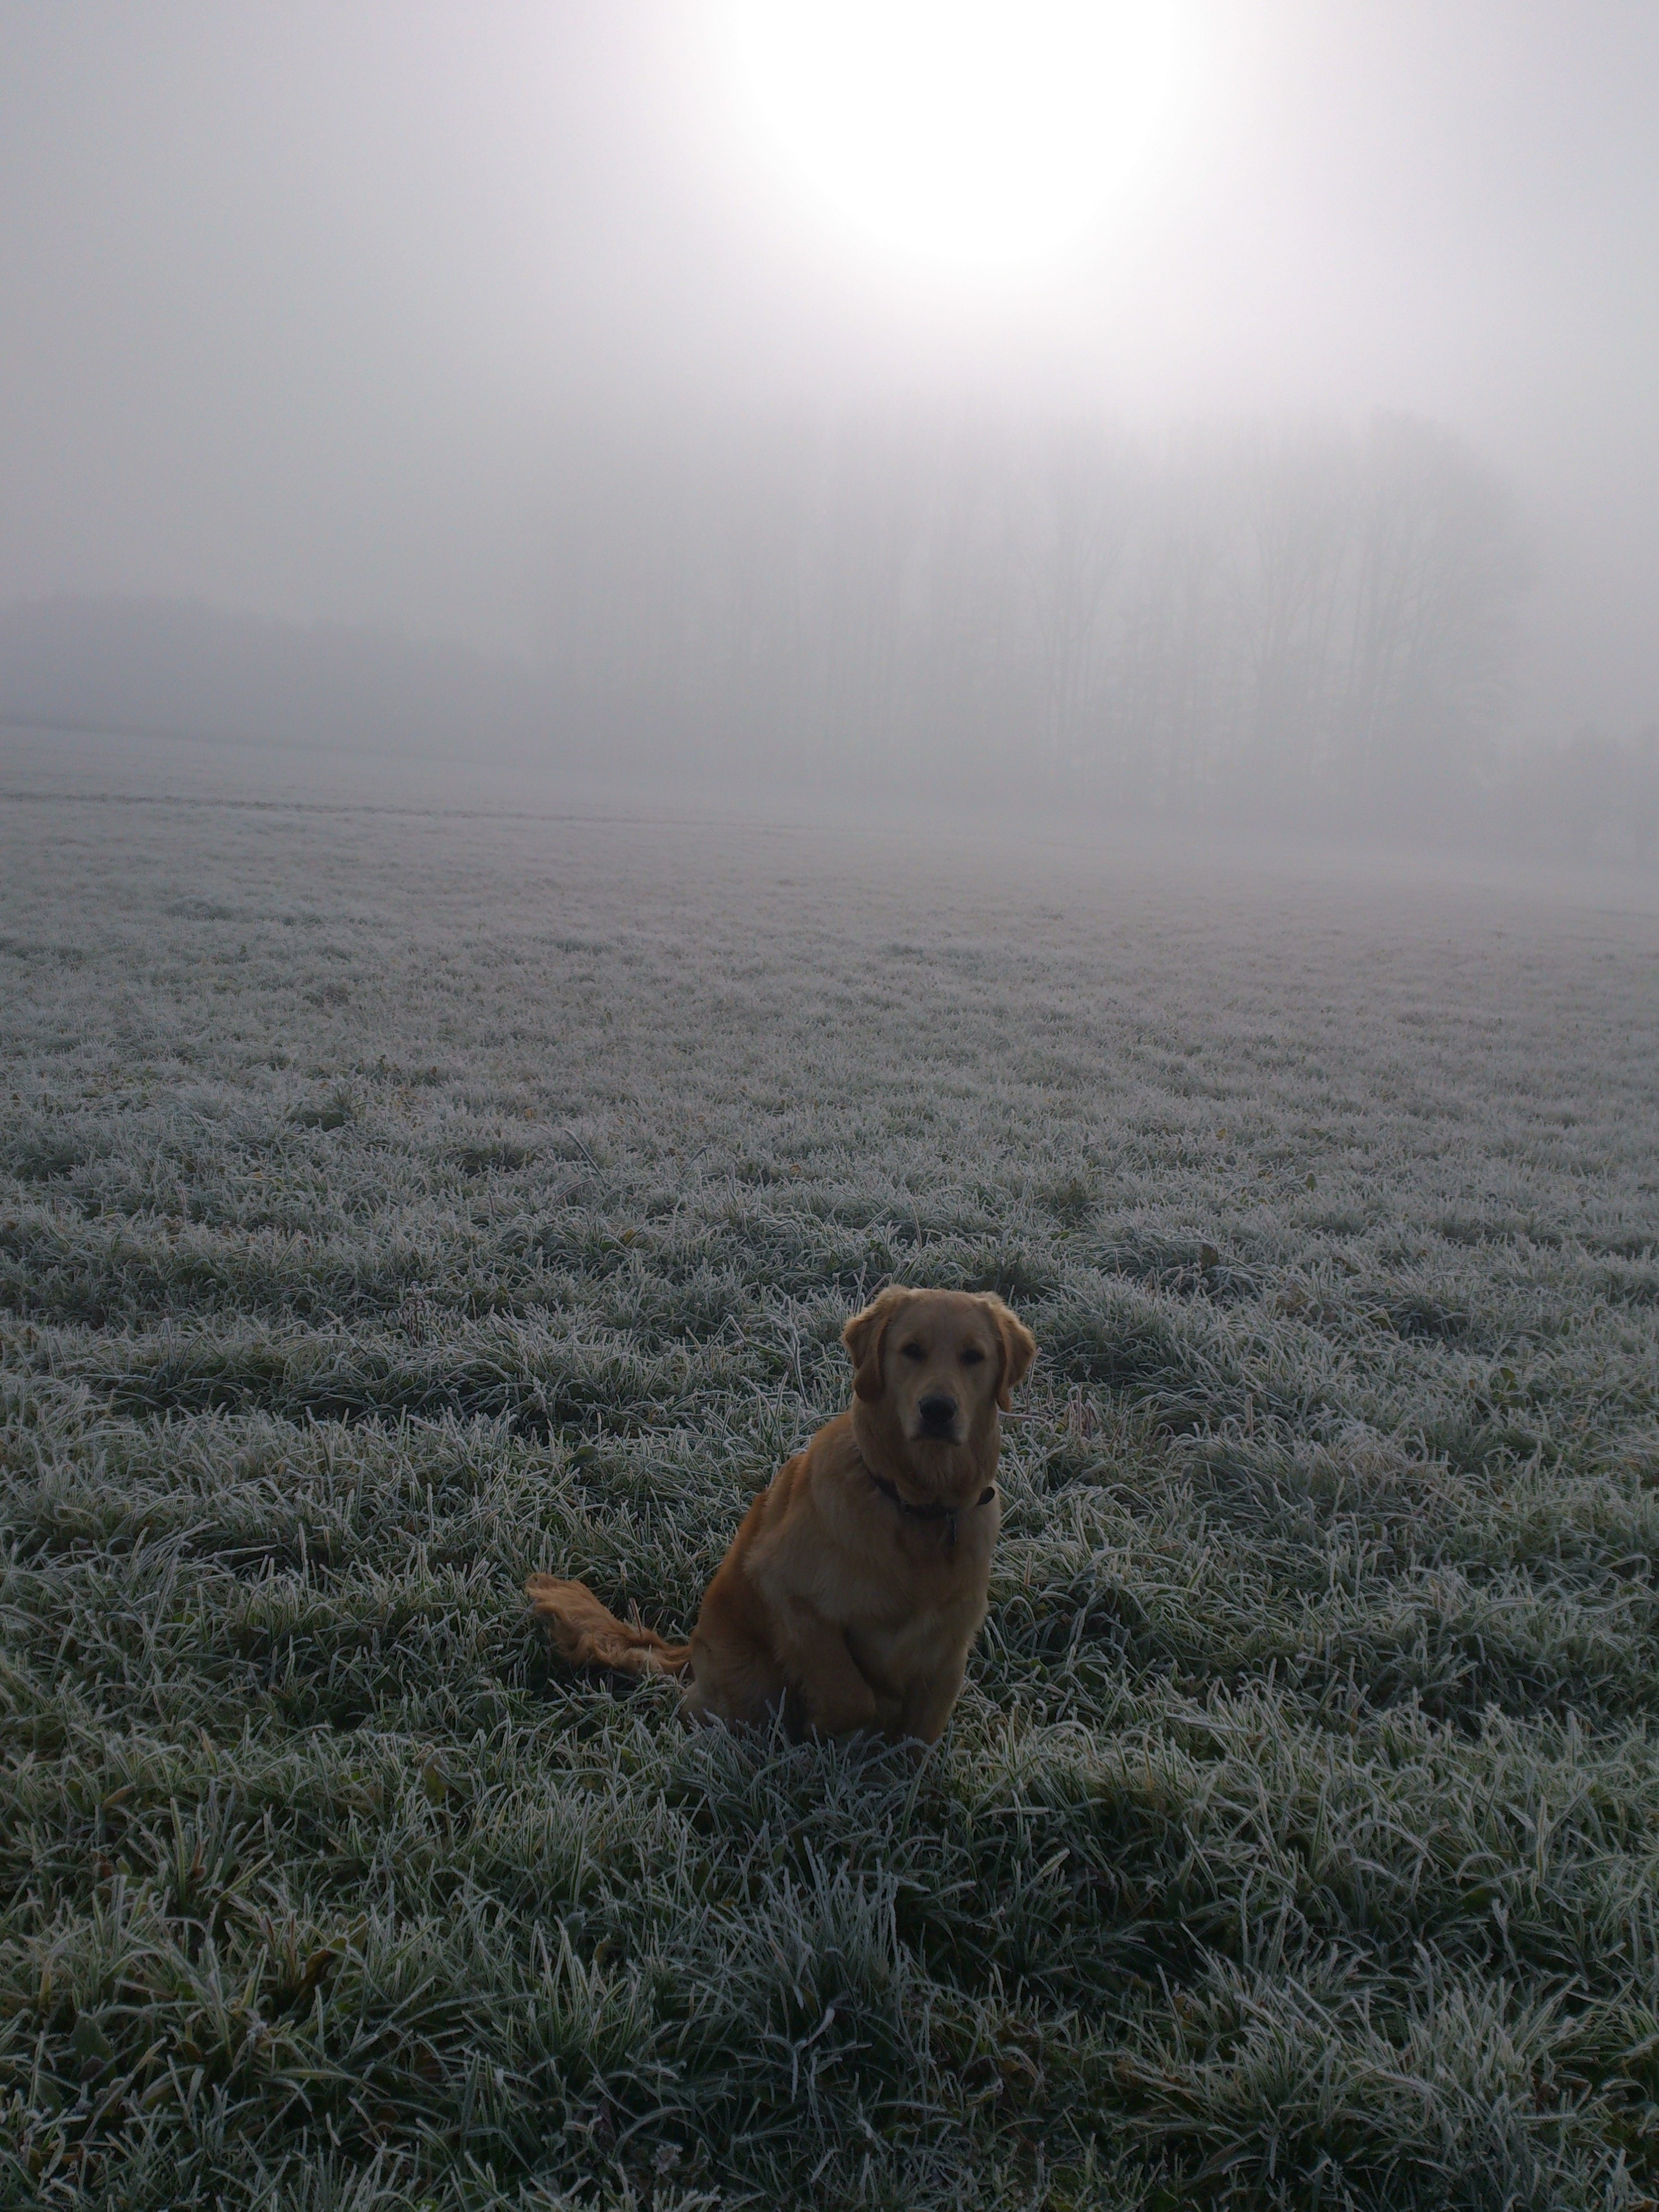
landscape, sea, forest, cold, winter, dew, fog, sunrise, meadow, sweet, morning, dog, animal, weather, mammal, pets, golden retriever, attention, postkartenmotiv, dog like mammal